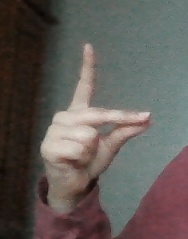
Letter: ta